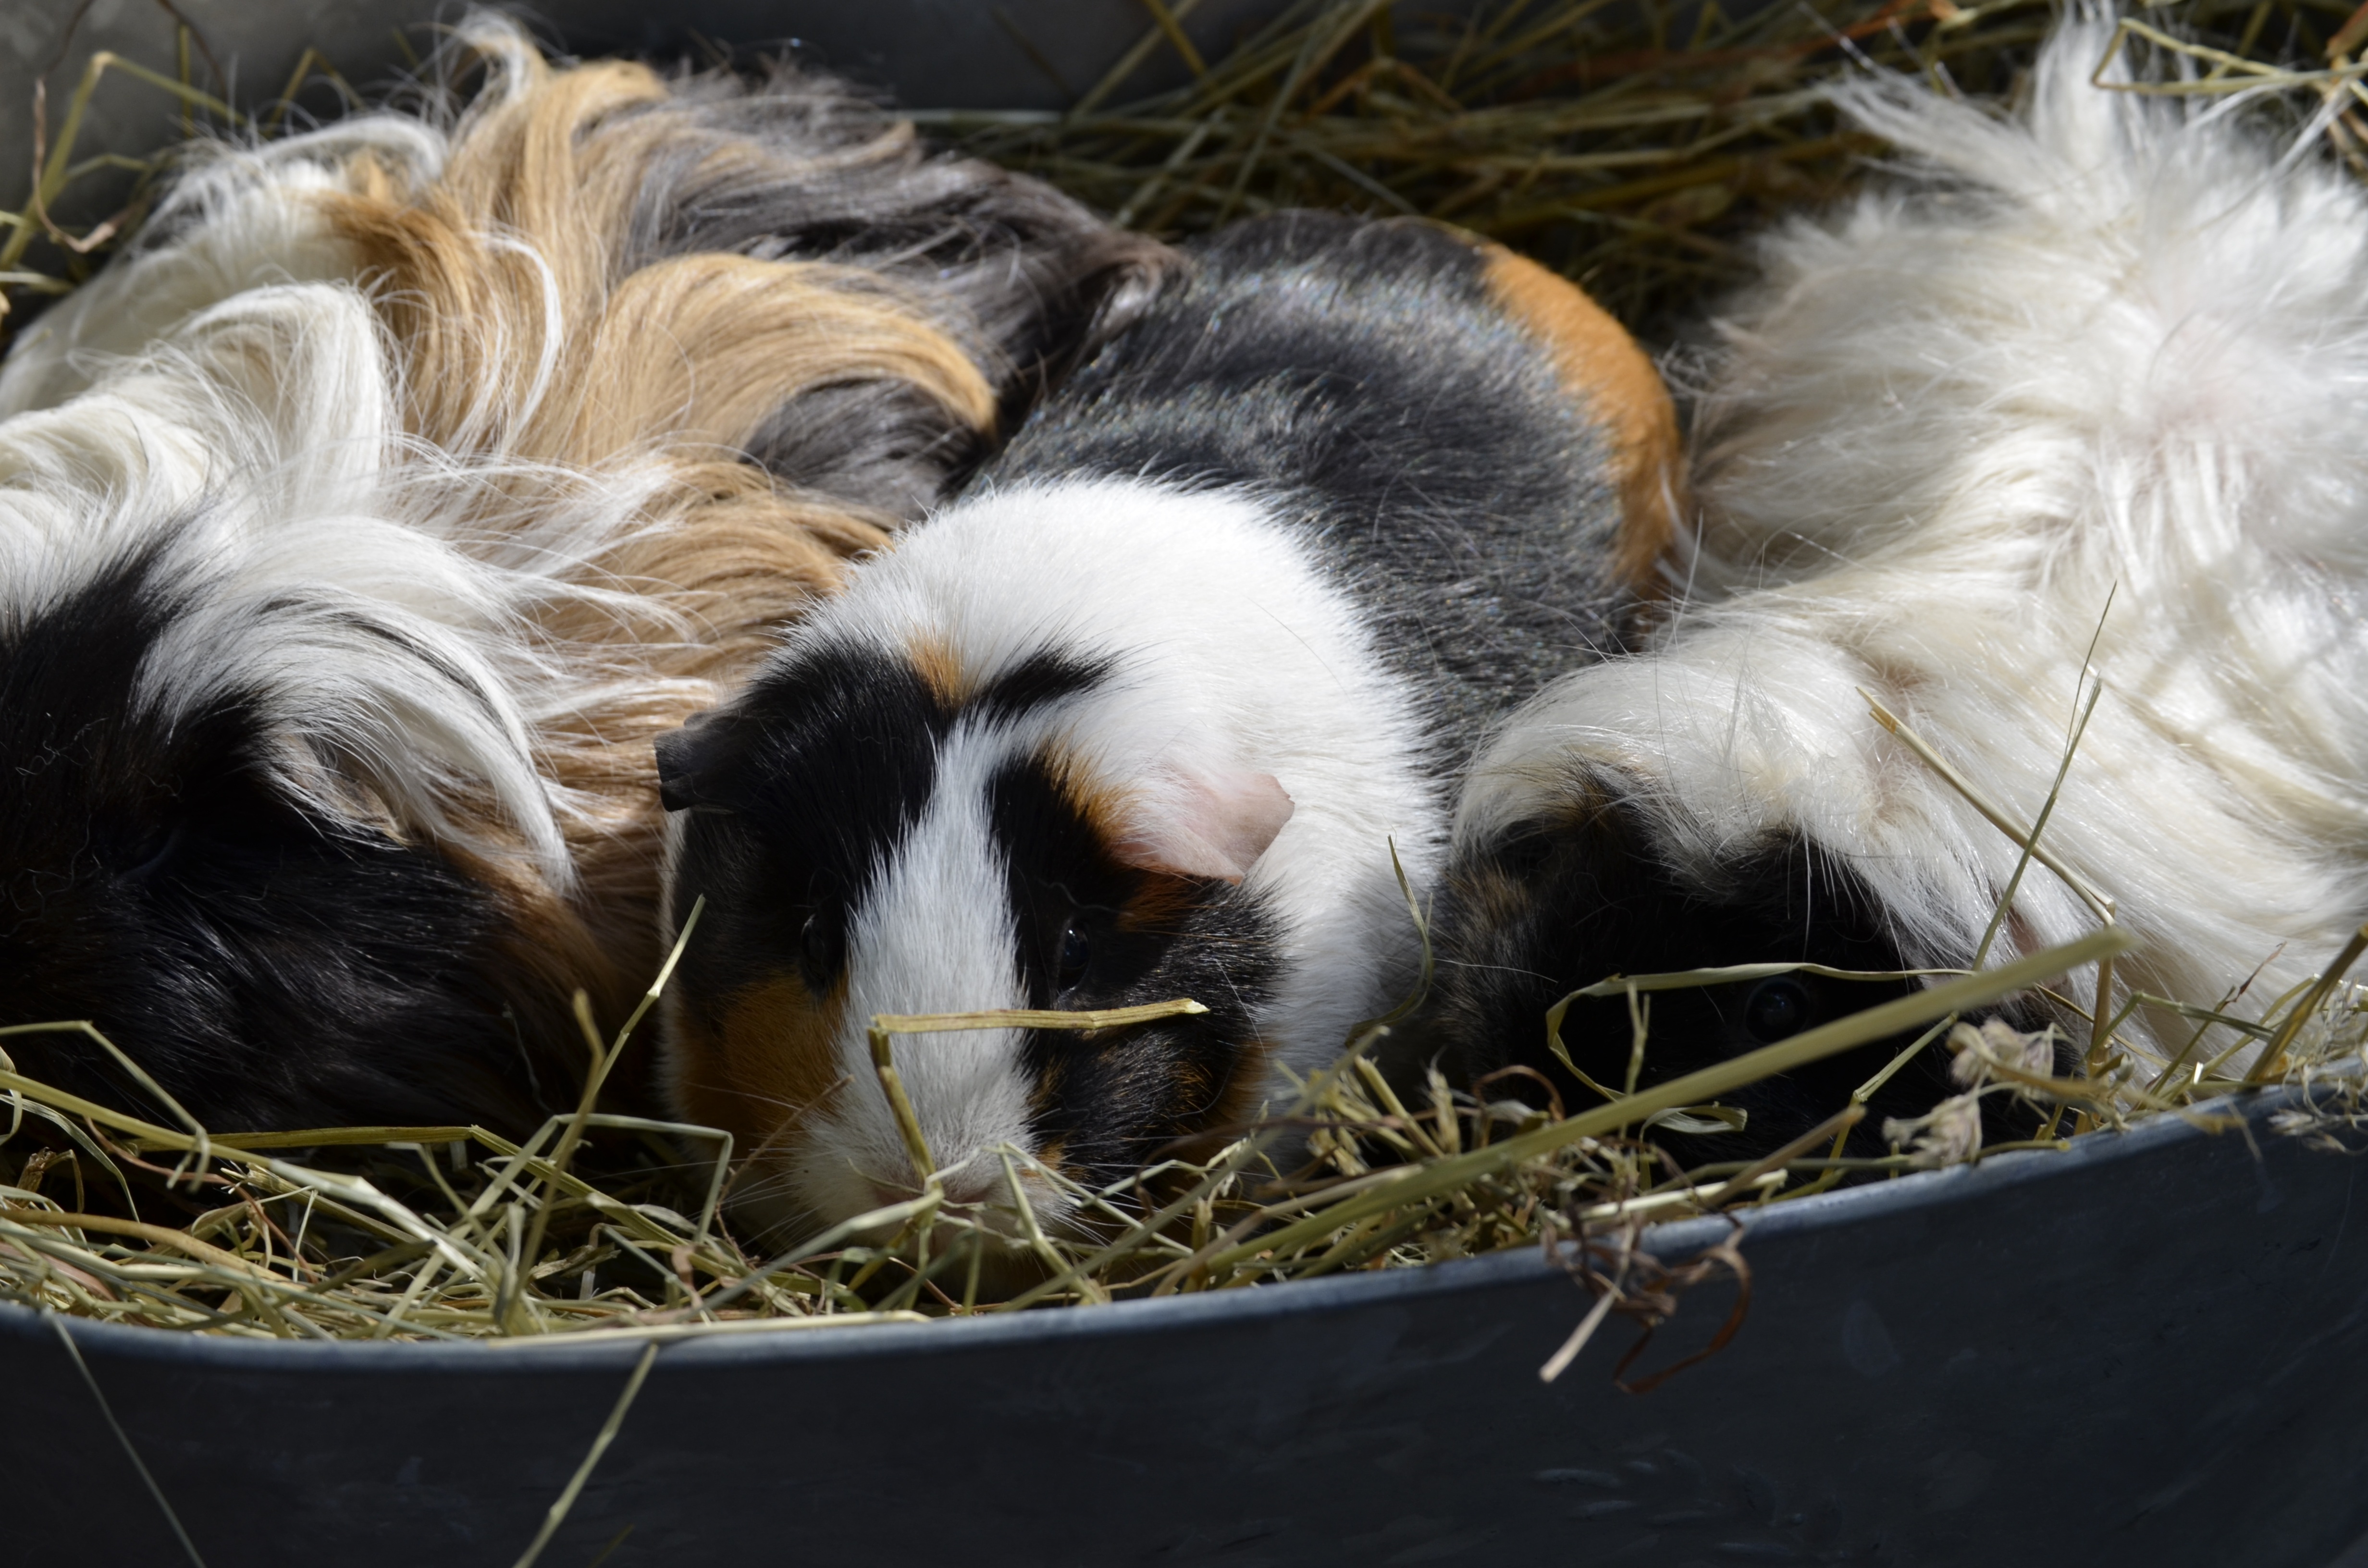
mammal, colorful, rodent, rabbit, guinea pig, whiskers, vertebrate, beautiful, lure, back light